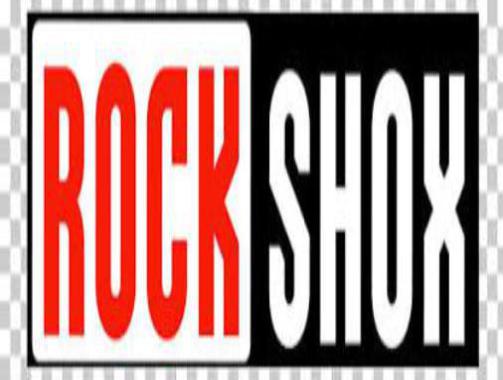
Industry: Transportation